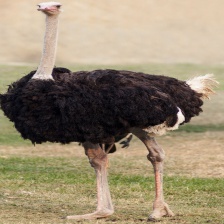
Species: OSTRICH
Scientific name: STRUTHIO CAMELUS